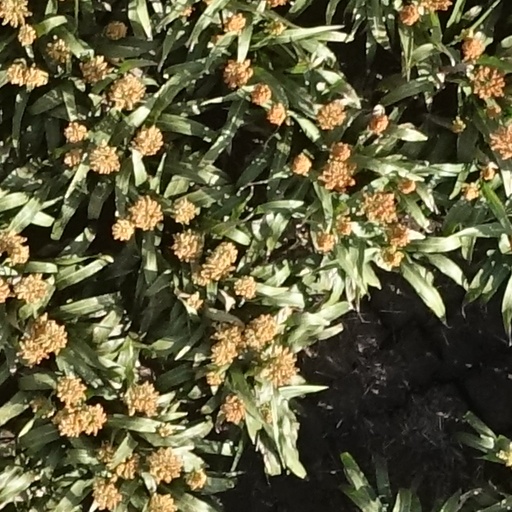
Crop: sorghum